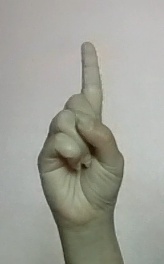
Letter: bb